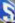
Number: 5